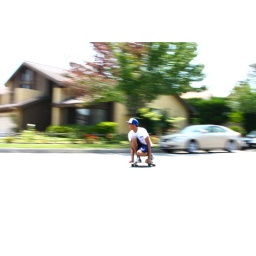
vince riding down the hill in front of my house